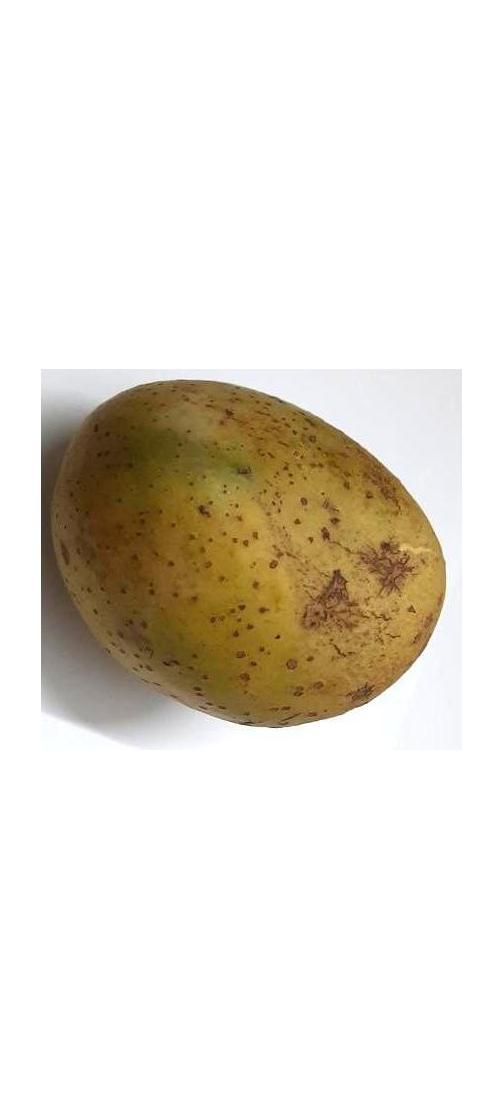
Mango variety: Gourmoti